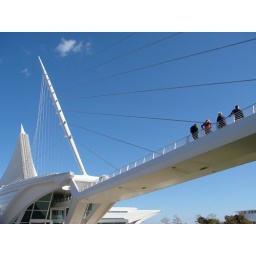
A pedestrian bridge went over the highway directly to the museum